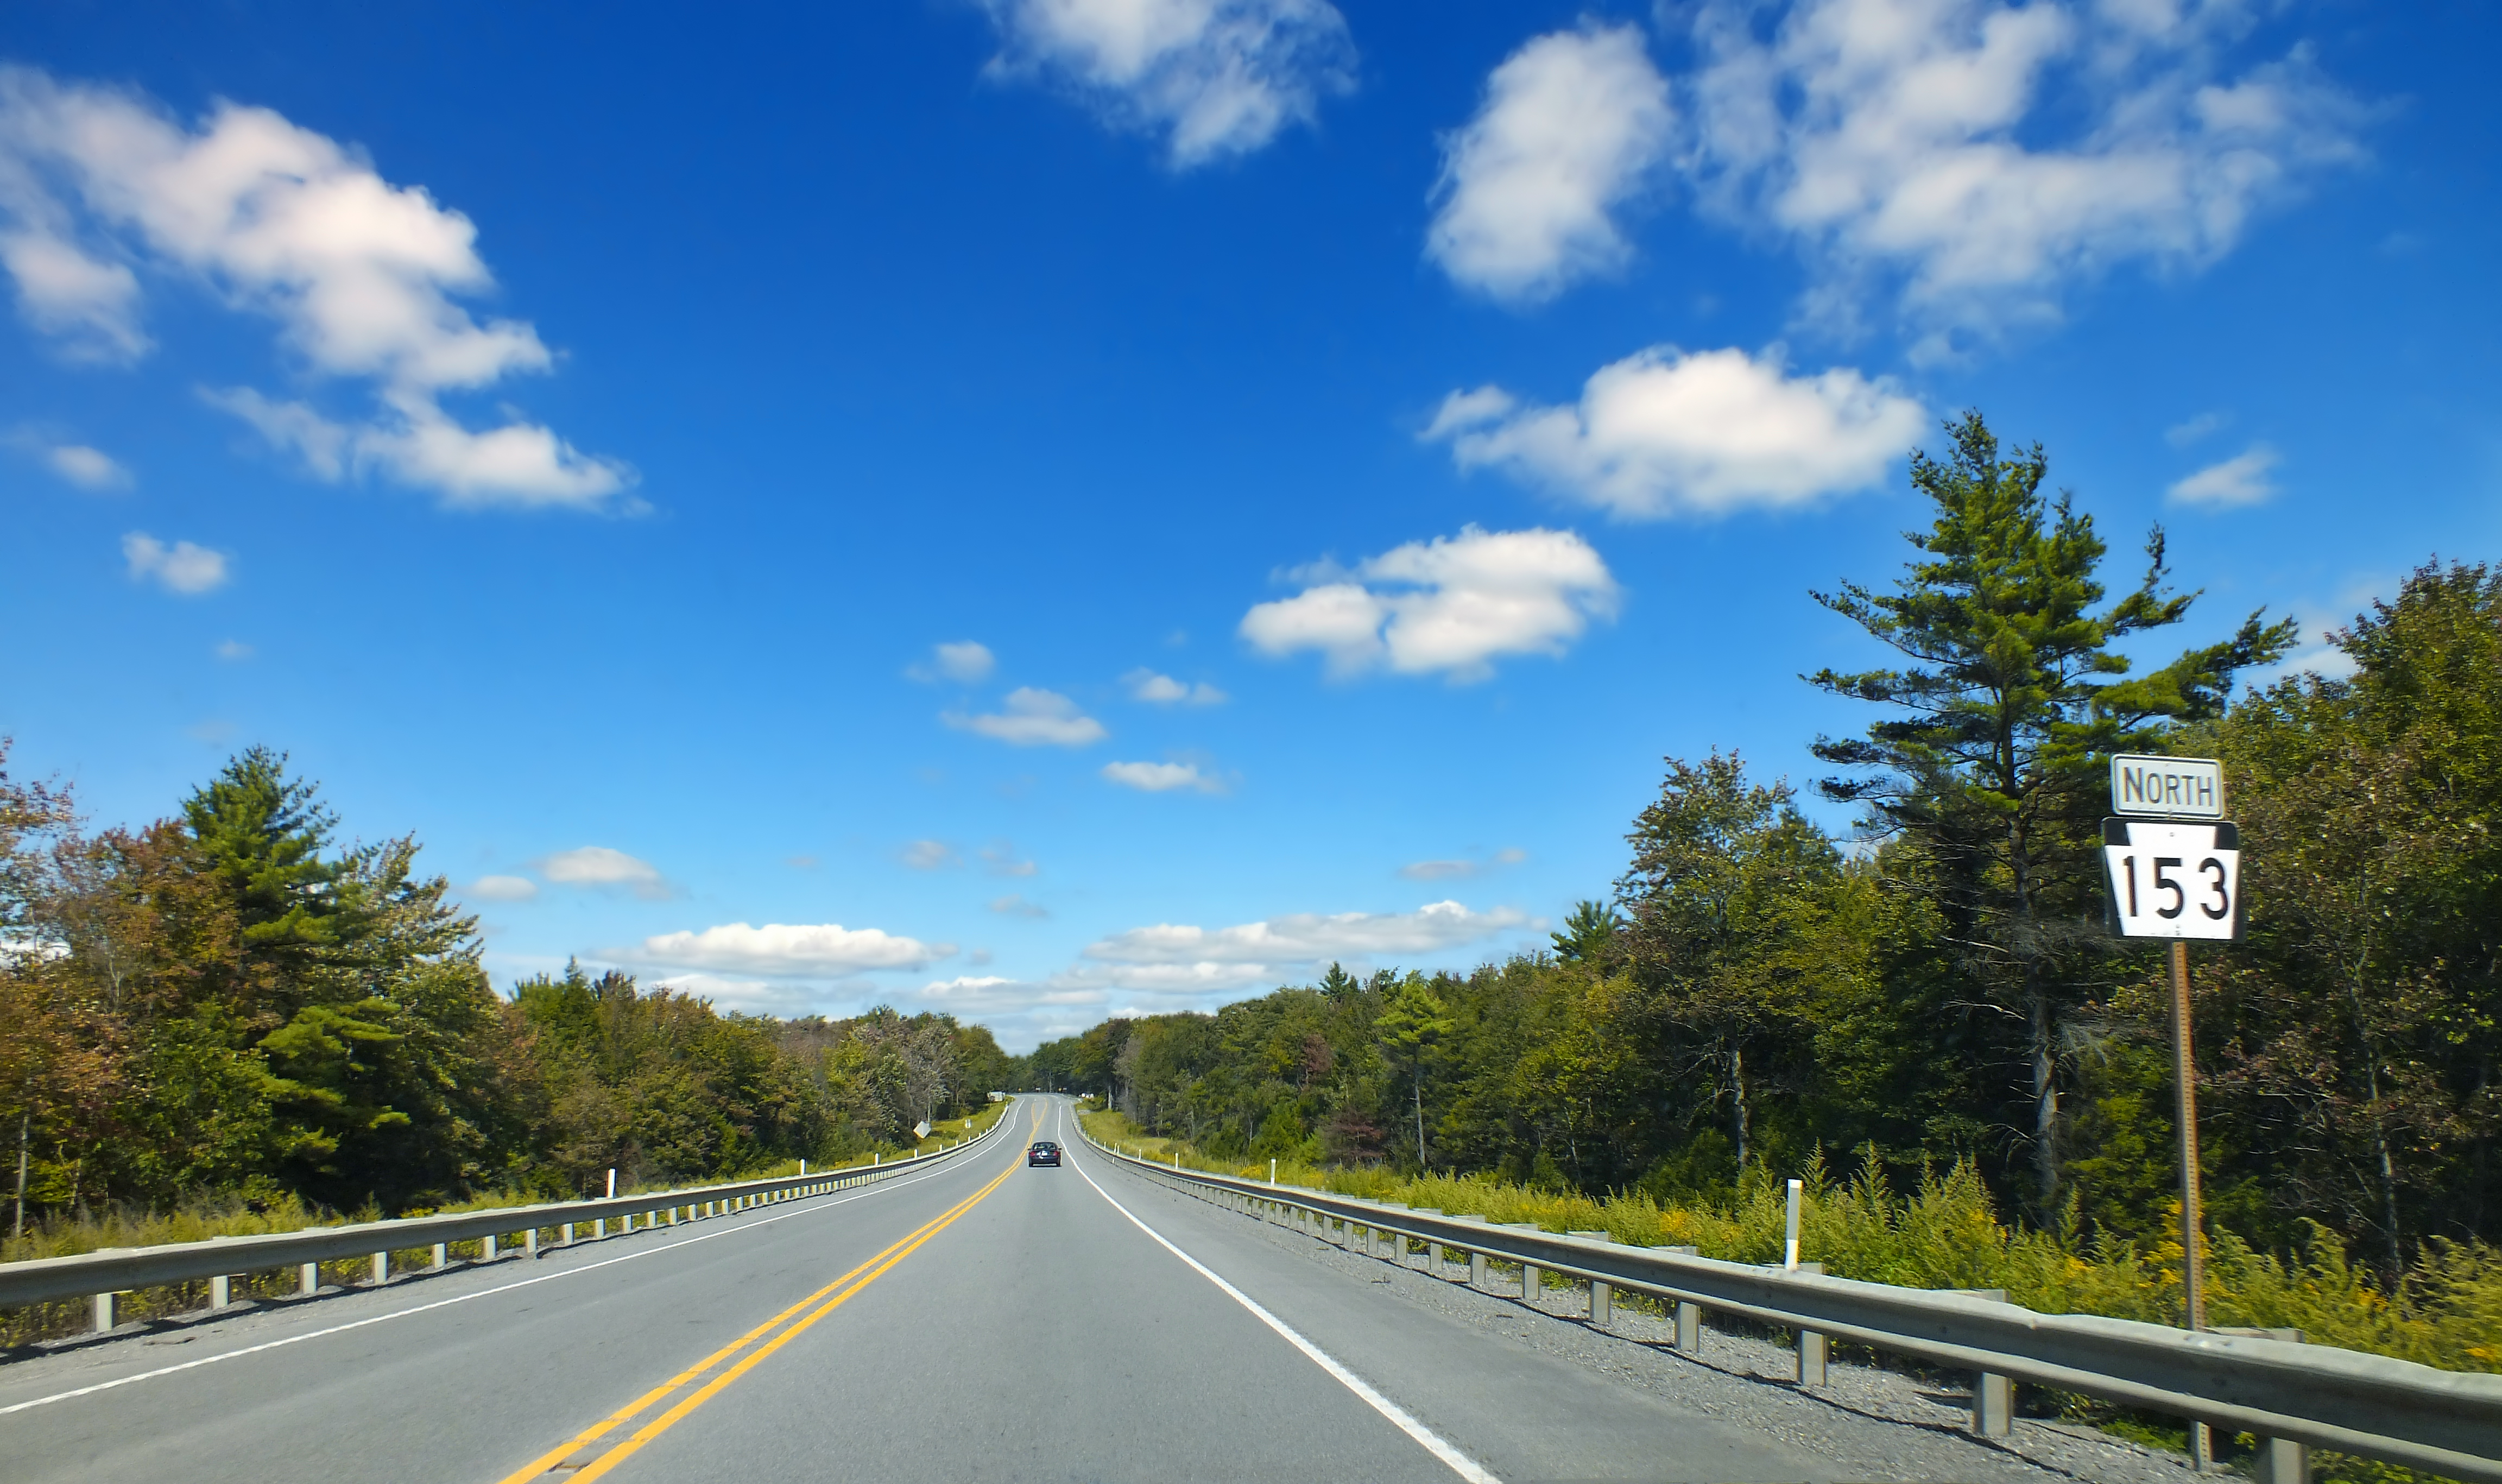
sky, road, highway, driving, summer, cumulus, lane, road trip, creativecommons, clouds, infrastructure, pennsylvaniawilds, pennsylvania, clearfieldcounty, moshannonstateforest, hustontownship, pa153, paroute153, nonbuilding structure, controlled access highway